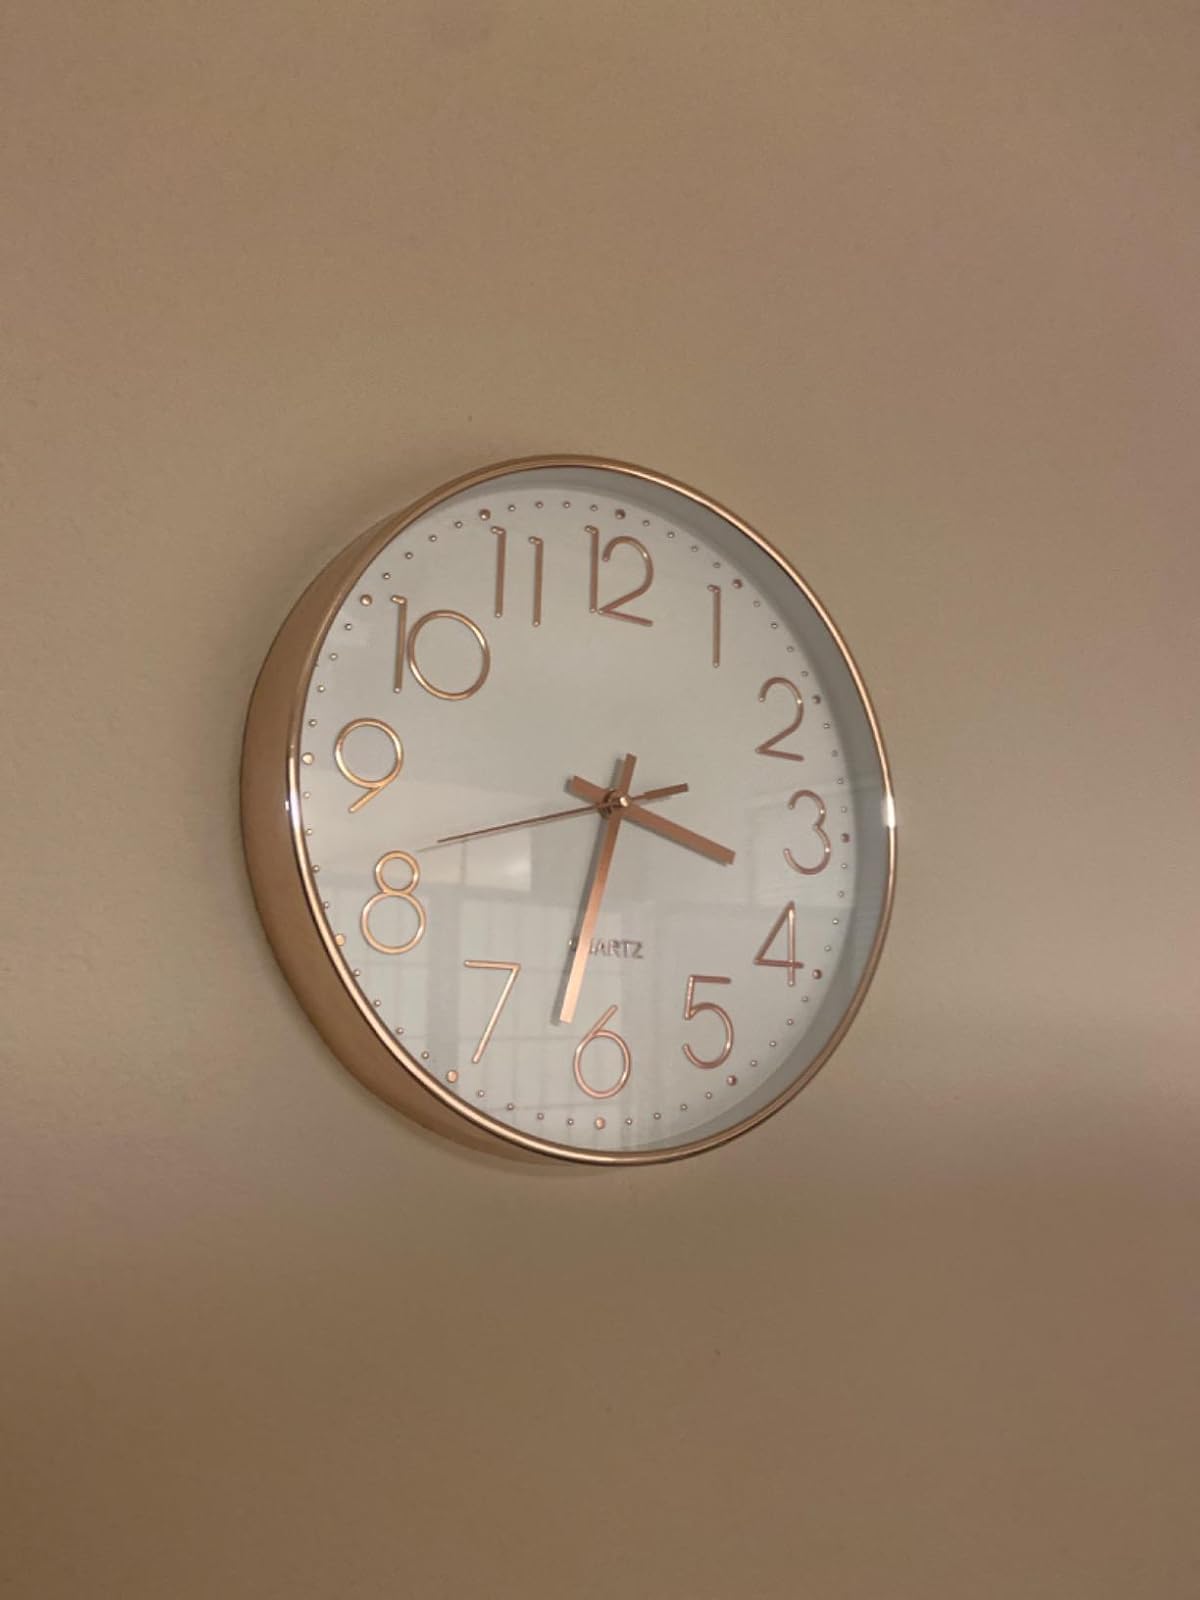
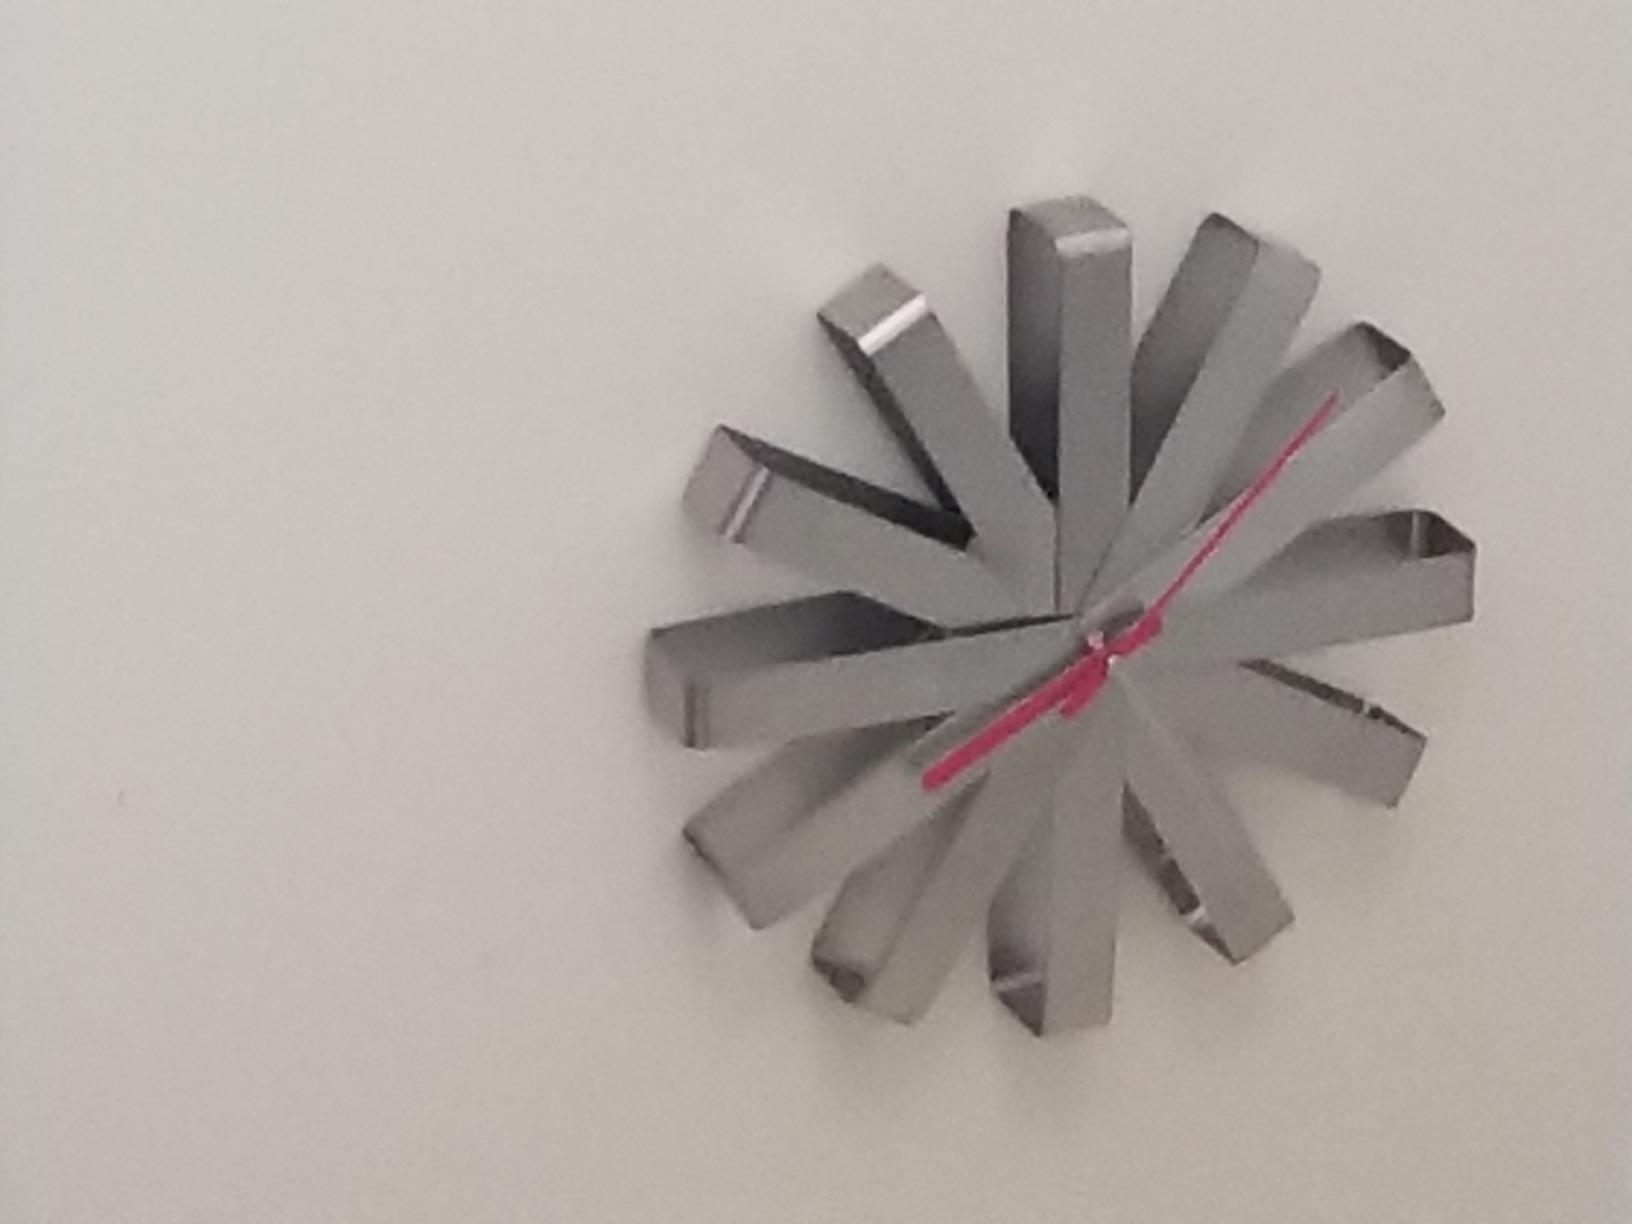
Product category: clock
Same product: no